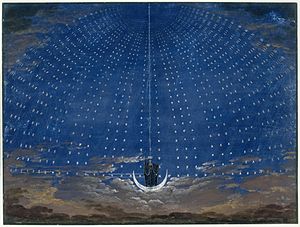
Tysk opera / Wienerklassik / Mozarts Singspiele
Die Zauberflöte (Tryllefløjten), her i en berømt opsætning fra Königliche Oper Berlin med en kulisse af Karl Friedrich Schinkel (1816).
Tysk opera er opera fra tysktalende lande, navnlig Tyskland og Østrig. Denne artikel fokuserer på opera på tysk med korte omtaler af tyske og østrigske komponister, der skrev opera på andre sprog såvel som ikke-tyske komponister, som skrev operaer på tysk.